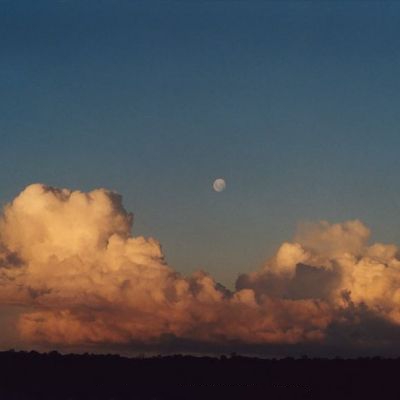
Cloud type: Cumulus (Cu)